Sycamore, Illinois

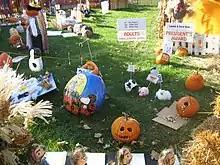
The DeKalb County Courthouse lawn becomes a colorful display of pumpkins during the annual Sycamore Pumpkin Festival.

Sycamore is home to the annual Sycamore Pumpkin Festival, a pumpkin festival established in 1962 when local resident Wally Thurow began displaying pumpkins on his front lawn. The festival features many activities, a carnival, and a parade. The lawn of the DeKalb County Courthouse is the center of the event and includes a display of decorated and carved pumpkins. The event attracts thousands to Sycamore from locations throughout northern Illinois, the Midwest, and the broader United States.